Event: Nepal Earthquake
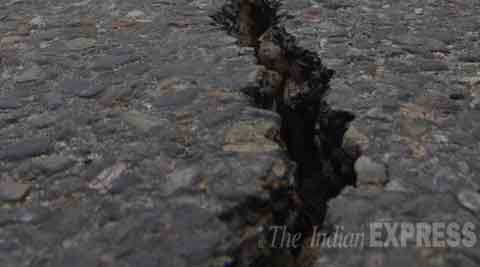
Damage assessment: damage